Justus von Liebig

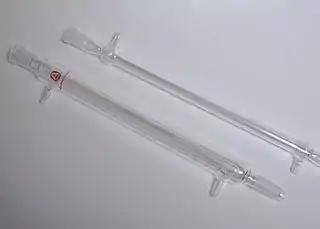
Modern Liebig condenser (left) and West condenser (right)

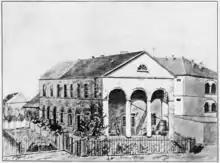
Liebig laboratory, Giessen

A significant challenge facing 19th-century organic chemists was the lack of instruments and methods of analysis to support accurate, replicable analyses of organic materials. Many chemists worked on the problem of organic analysis, including French Joseph Louis Gay-Lussac and Swedish Jöns Jacob Berzelius, before Liebig developed his version of an apparatus for determining the carbon, hydrogen, and oxygen content of organic substances in 1830. It involved an array of five glass bulbs, called a Kaliapparat, to trap the oxidation product of the carbon in the sample following its combustion. Before reaching the Kaliapparat, the combustion gases were conducted through a tube containing hygroscopic calcium chloride, which absorbed and retained the oxidation product of the hydrogen of the sample, namely water vapor. Next, in the Kaliapparat, carbon dioxide was absorbed in a potassium hydroxide solution in the three lower bulbs and used to measure the weight of carbon in the sample. For any substance consisting only of carbon, hydrogen, and oxygen, the percentage of oxygen was found by subtracting the carbon and hydrogen percentages from 100%; the remainder must be the percentage of oxygen. A charcoal furnace (a sheet steel tray in which the combustion tube was laid) was used for the combustion. Weighing carbon and hydrogen directly, rather than estimating them volumetrically, significantly increased the method's accuracy of measurement. Liebig's assistant, Carl Ettling, perfected glass-blowing techniques for producing the Kaliapparat and demonstrated them to visitors. Liebig's kaliapparat simplified the method of quantitative organic analysis and rendered it routine. Brock suggests that the availability of a superior technical apparatus was one reason why Liebig was able to attract so many students to his laboratory. His method of combustion analysis was used pharmaceutically, and certainly made possible many contributions to organic, agricultural and biological chemistry.